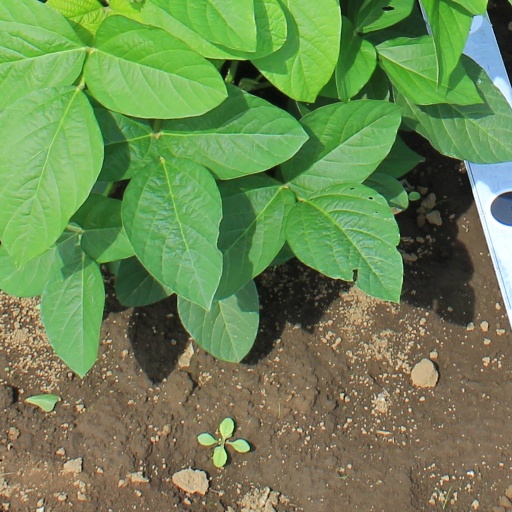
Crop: soybean